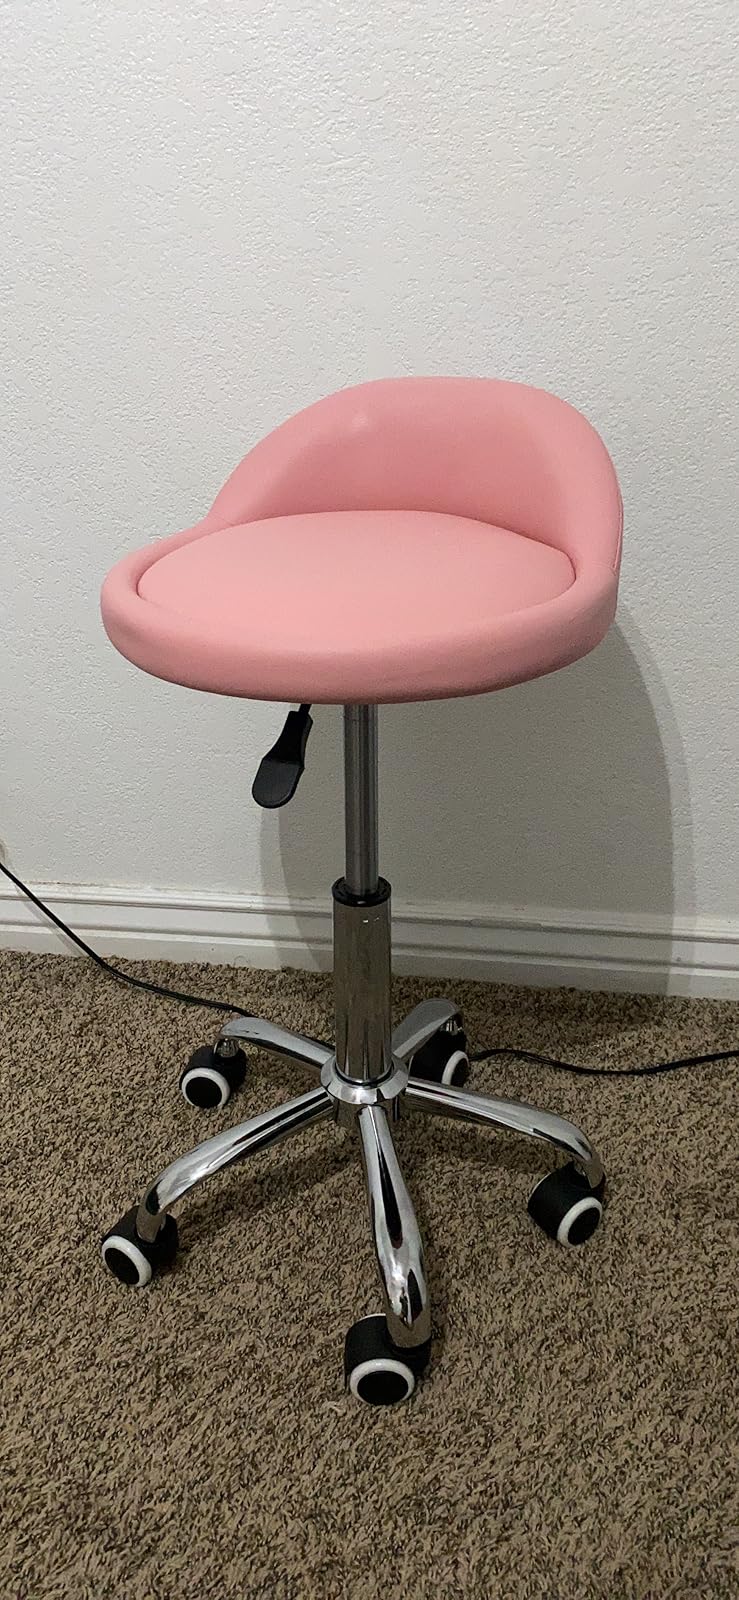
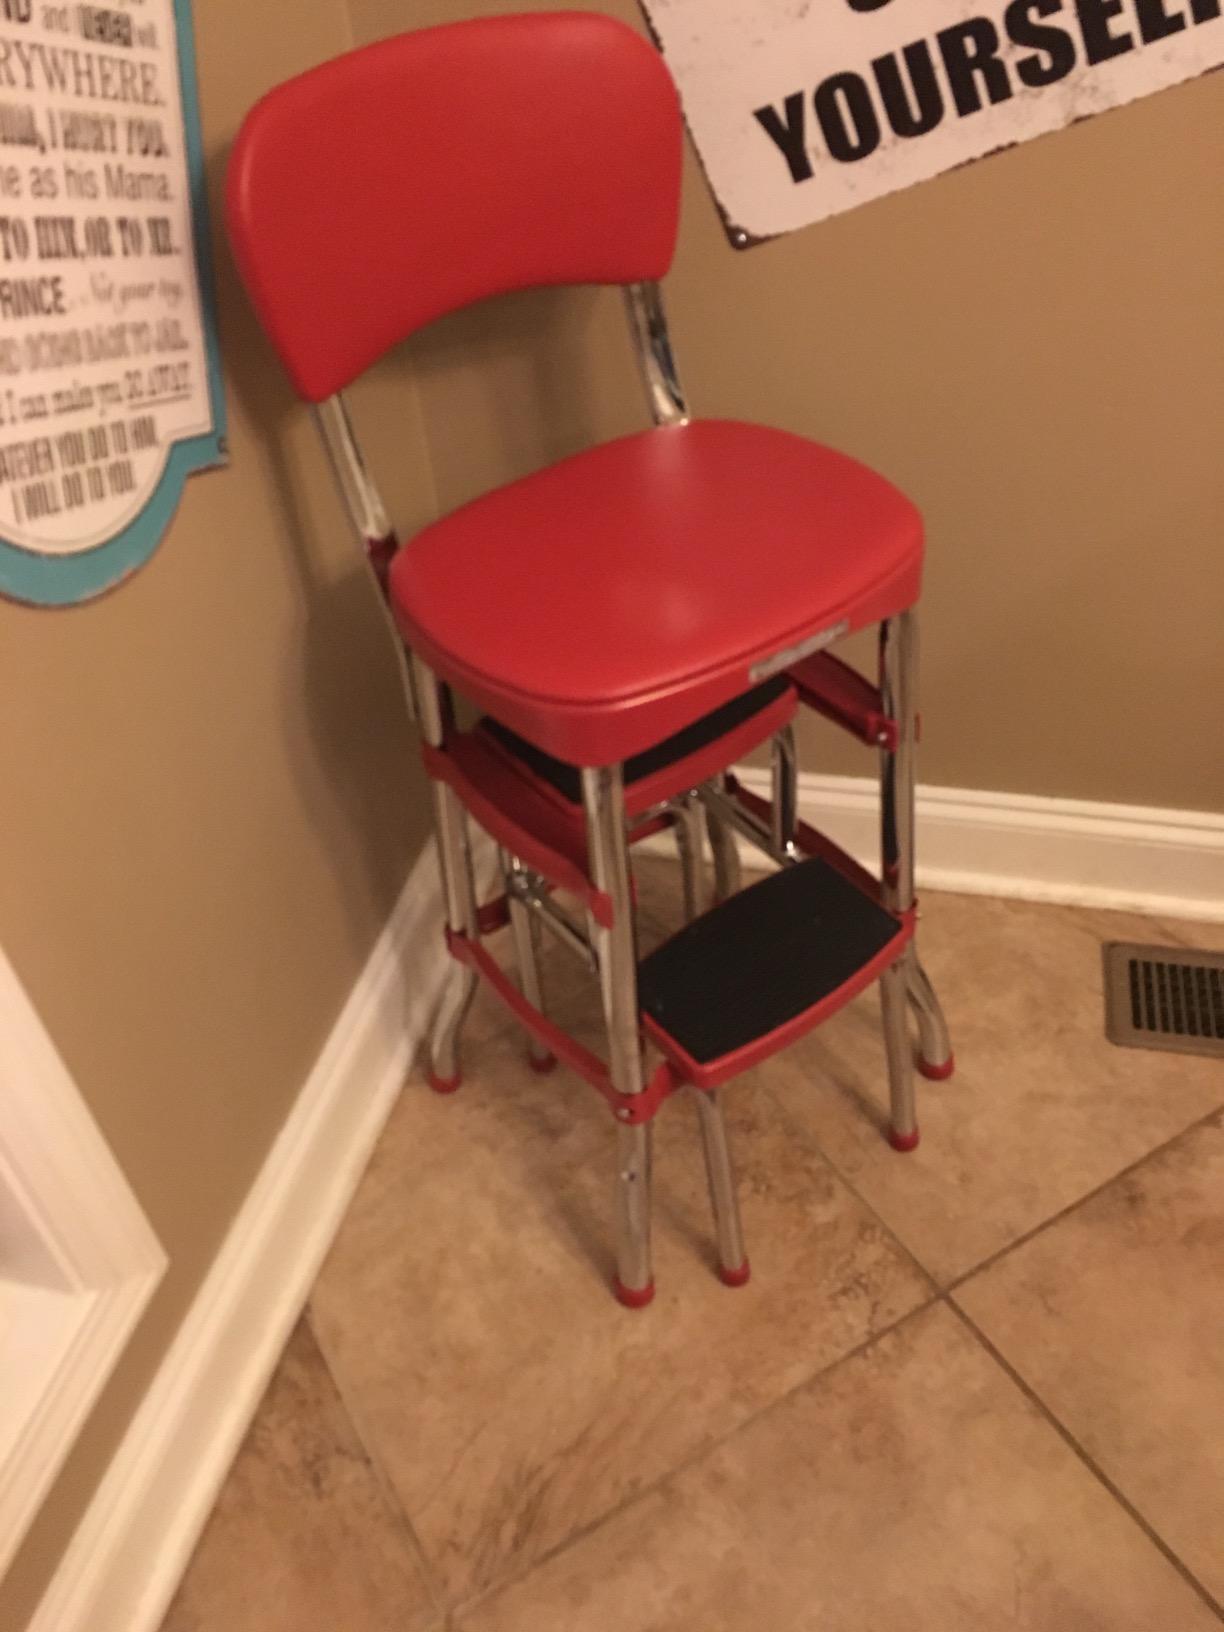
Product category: items_chair
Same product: no